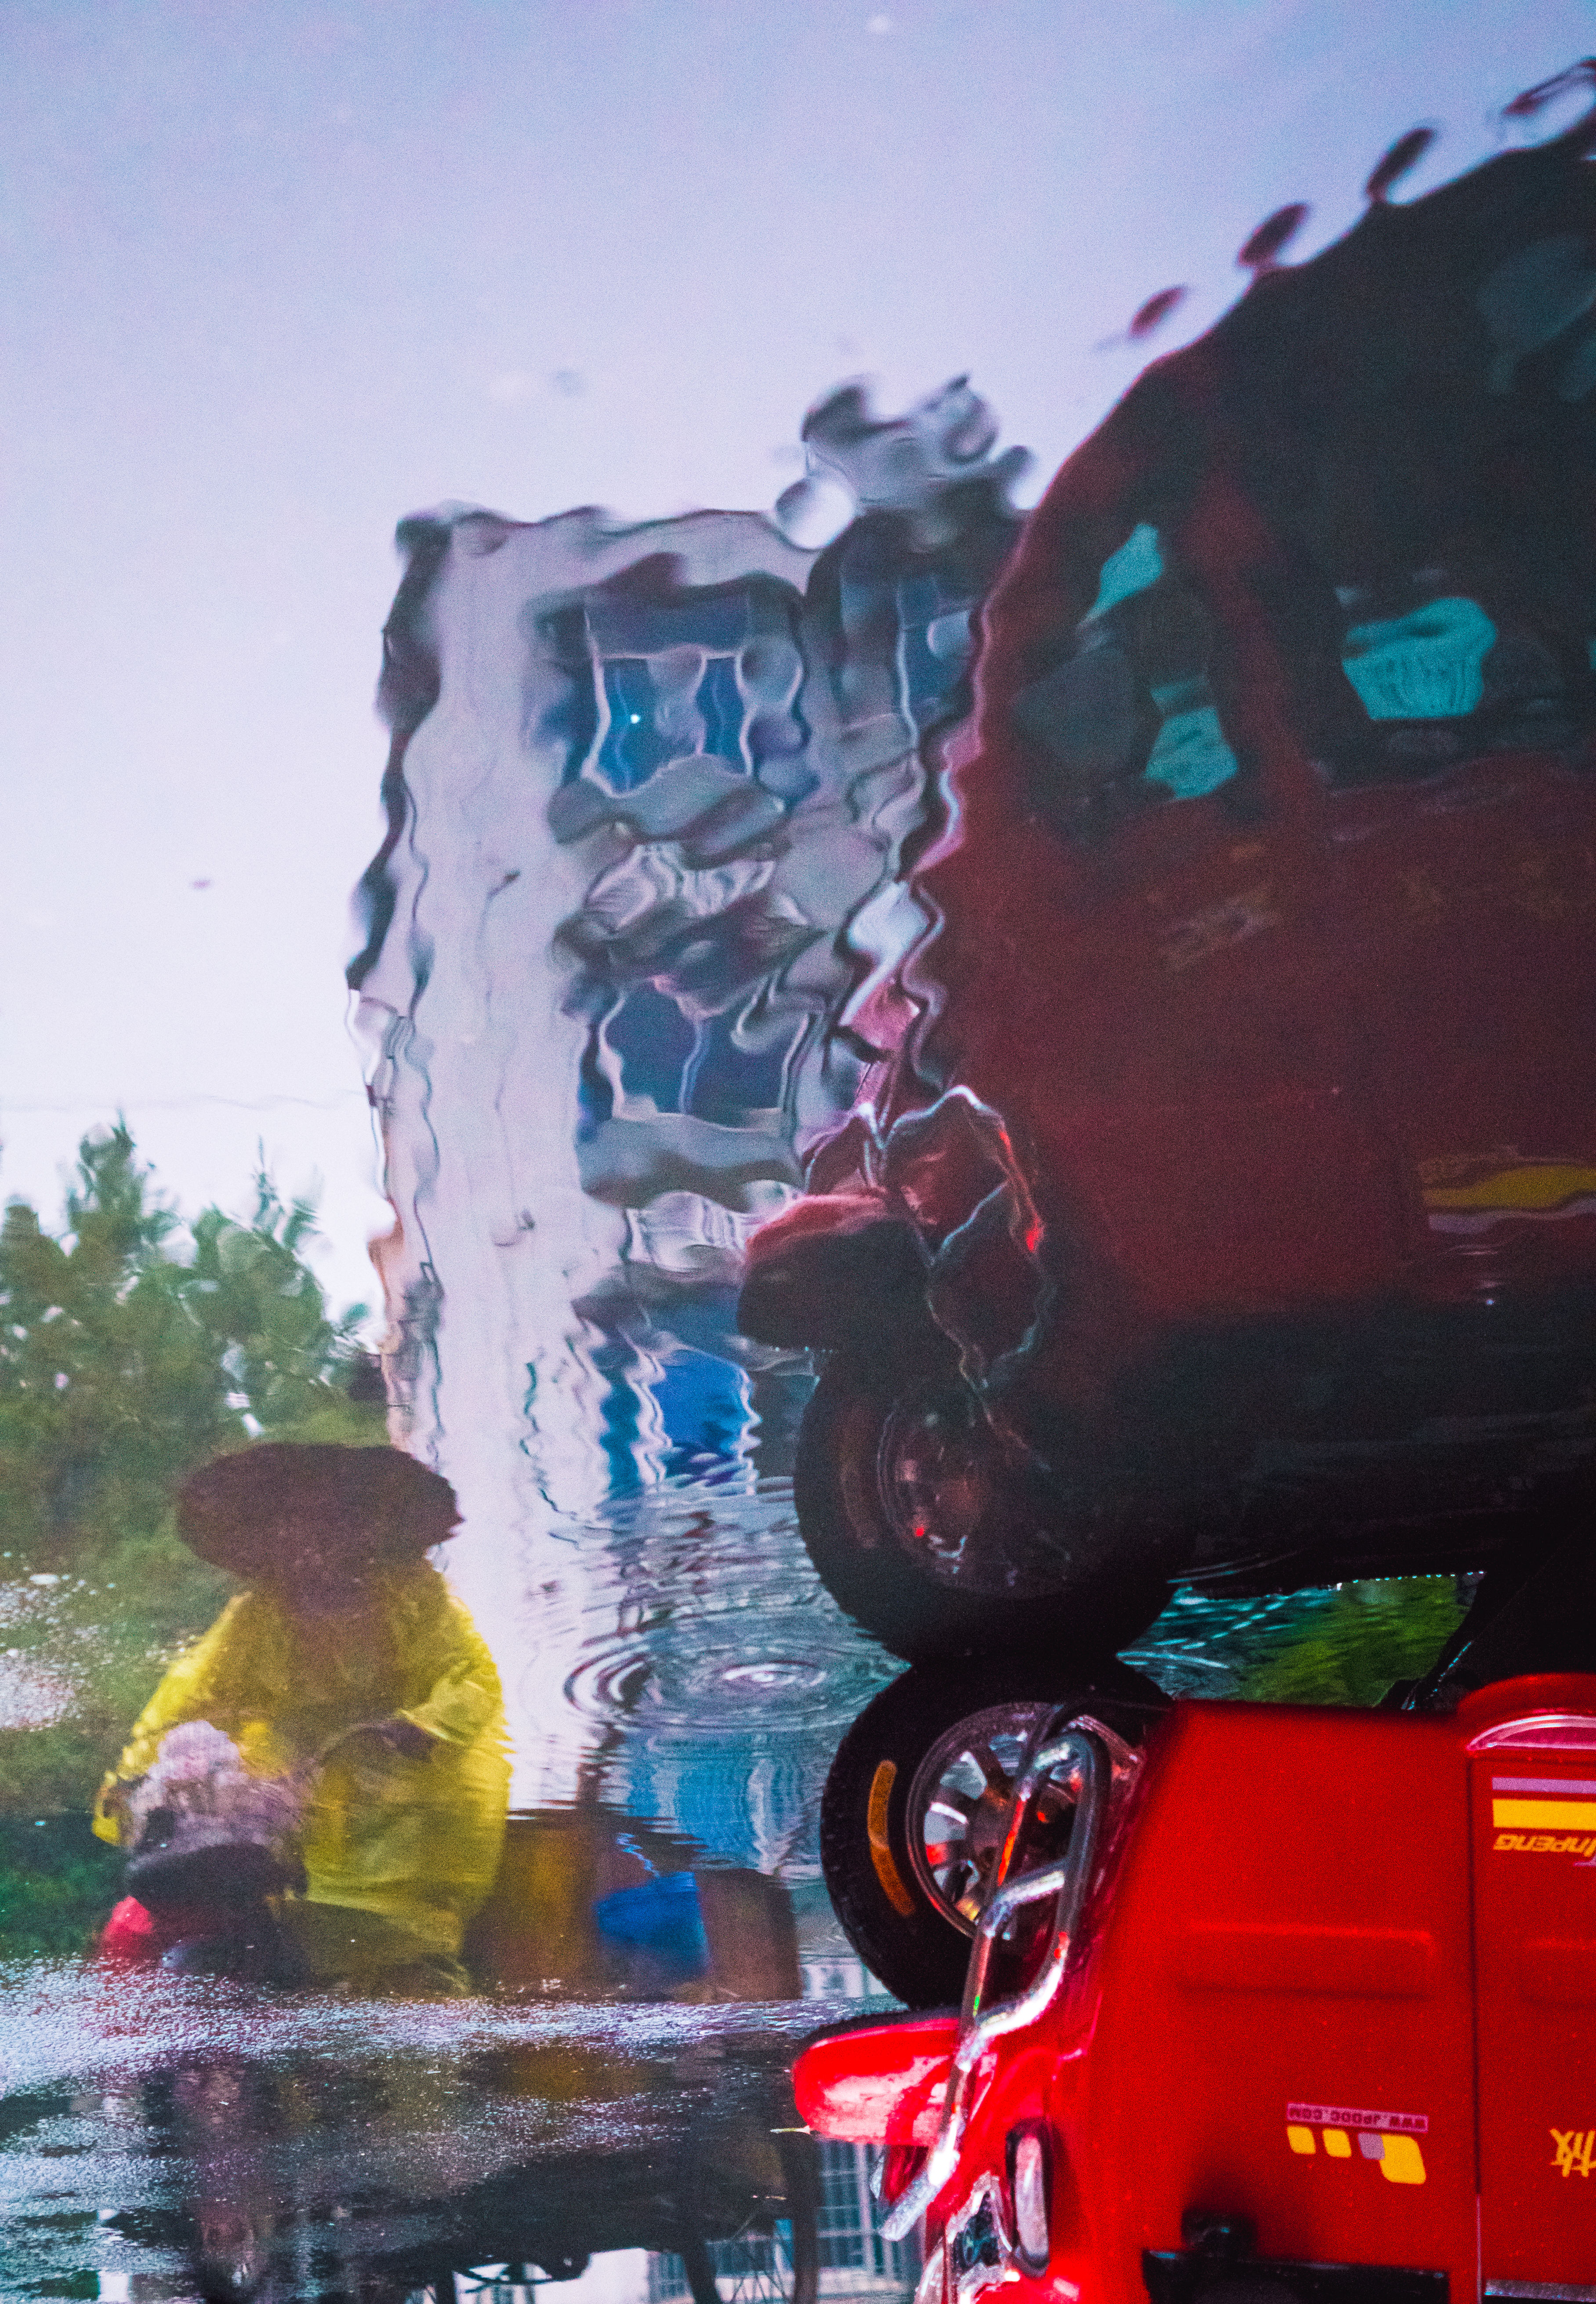
street, car, reflection, vehicle, puddle, graffiti, candid, art, cool image, mural, china, i, sonystreetphotographer, tunxi